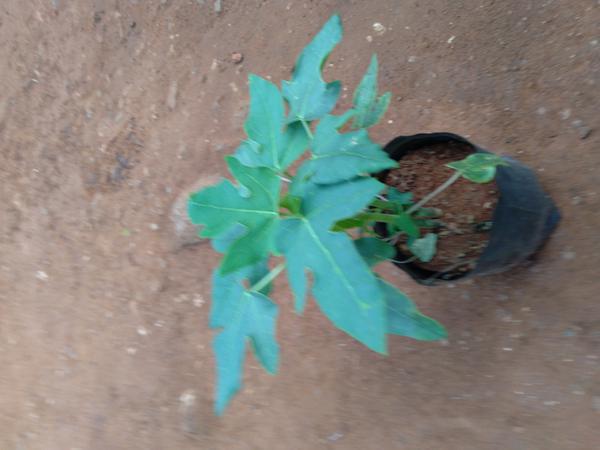
Plant: Pappaya